Studio fotografico Vasari

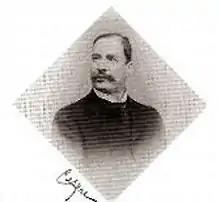
Cesare Vasari

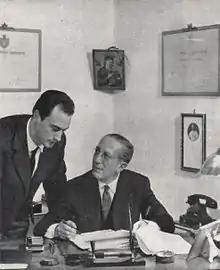
Tommaso and Giorgio Vasari

The company founder Cesare Vasari (Arezzo, 30 May 1846 - Rome, 31 May 1901) moved to Rome in 1860, working initially for professional photographers. He become a collaborator of Tommaso Cuccioni's widow, Isabella Bonafede. In 1875 he opened one of the first ateliers for the production of art and architecture photographs.